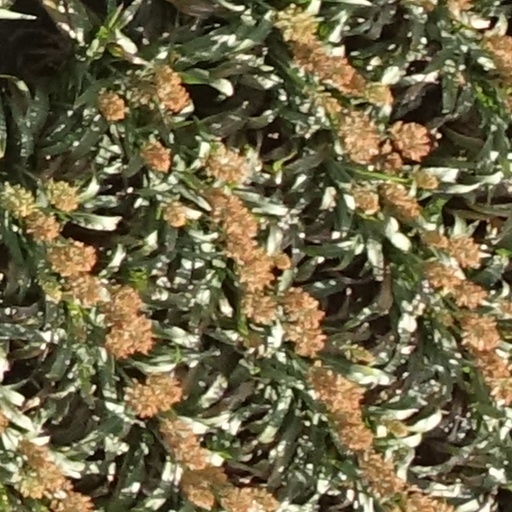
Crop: sorghum